Kimberley Downs

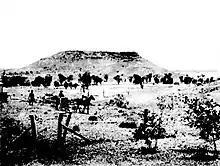
Kimberley Downs Station in 1912

In 1910 Kimberley Downs occupied an area of and was carrying 30,000 sheep. Eight white men were employed permanently on the property with the bulk of the work being carried out by Aboriginal workers.